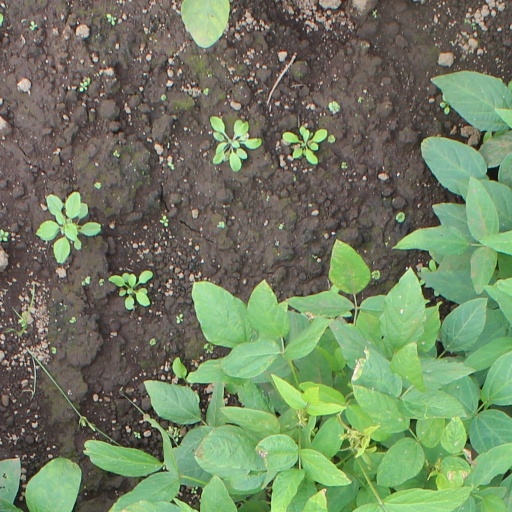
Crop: soybean